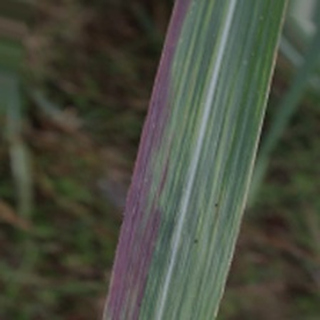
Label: sugarcane_bacterial_blight